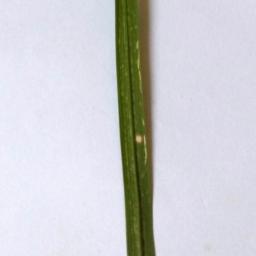
Label: Rice___Leaf_Blast